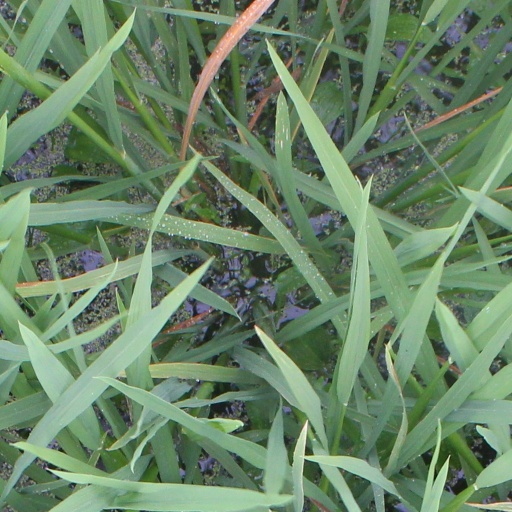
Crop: rice